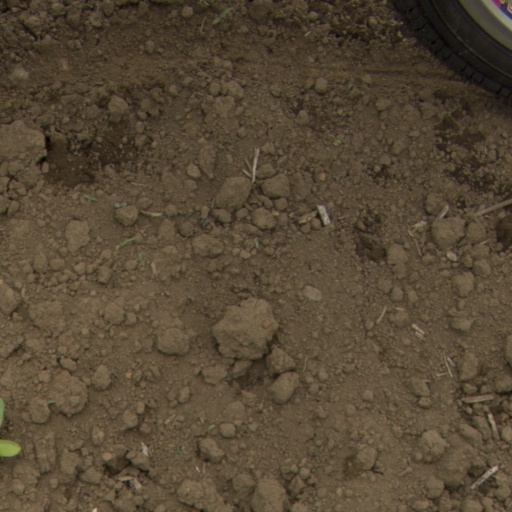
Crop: Jerusalem artichoke